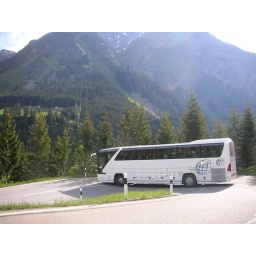
A swiss touring coach seen negotiating a winding road in the swiss Alps.